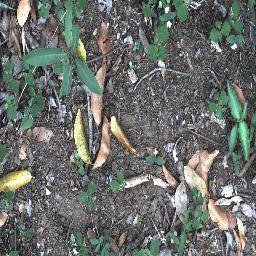
Label: rubber_vine